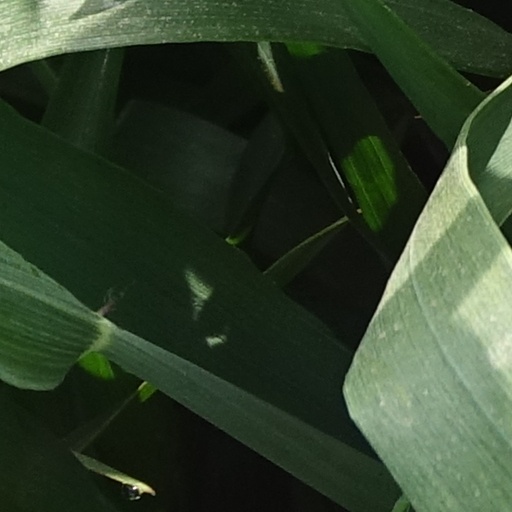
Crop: wheat